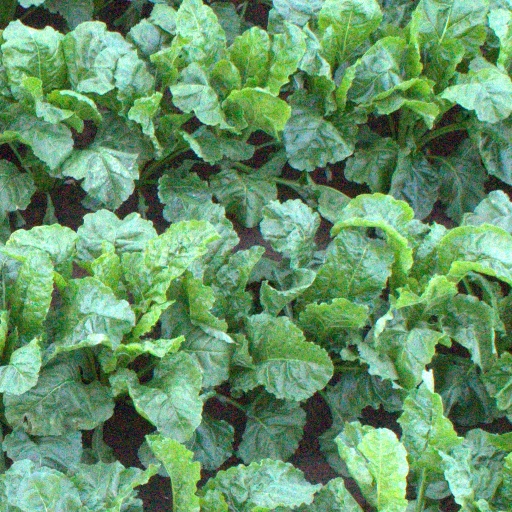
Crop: sugar beet